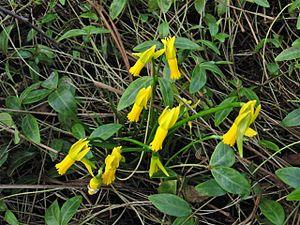
Narcissus cyclamineus en culture
La liste des espèces du genre Narcissus présente les noms d'espèces acceptées au sein du genre Narcissus, qui sont principalement des plantes vivaces à floraison printanière de la famille des Amaryllidaceae.